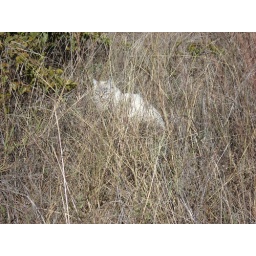
a part siamese cat in the grass, this one had blue eyes